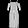
Label: Dress